Some of the Things That Molecules Do

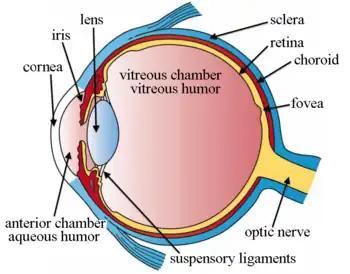
The human eye was used as a device to explain evolution to the audience.

The episode covers several facets of the origin of life and evolution. Tyson describes both artificial selection via selective breeding, using the example of mankind's domestication of wolves into dogs, and natural selection that created species like polar bears. Tyson uses the Ship of the Imagination to show how DNA, genes, and mutation work, and how these led to the diversity of species as represented by the Tree of Life, including how complex organs such as the eye came about as a common element.